T48 Gun Motor Carriage

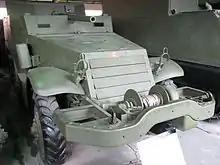
A T48 in the Kubinka tank museum.

Deliveries of the T48 were made in 1942 and 1943, with 50 arriving in 1942 followed by a further 912 in 1943. The British ordered all of the T48s that were produced, intending to use them in the Western Desert Campaign. By the time the vehicles arrived in the theater in the summer of 1943, the British had already won the war in the Western Desert. Meanwhile, the 57 mm gun was superseded by the 75 mm gun from the U.S., and later the availability of the Ordnance QF 17-pounder gun, meant that the T48 became surplus to British requirements. As a result, the vehicles were almost immediately shipped to the Soviet Union under the terms of the Soviet Aid Program. Through this, the Soviets received 650 vehicles, which they designated the "SU-57" ("Samokhodnaya ustanovka 57"). A small number were later passed to the Polish People's Army.